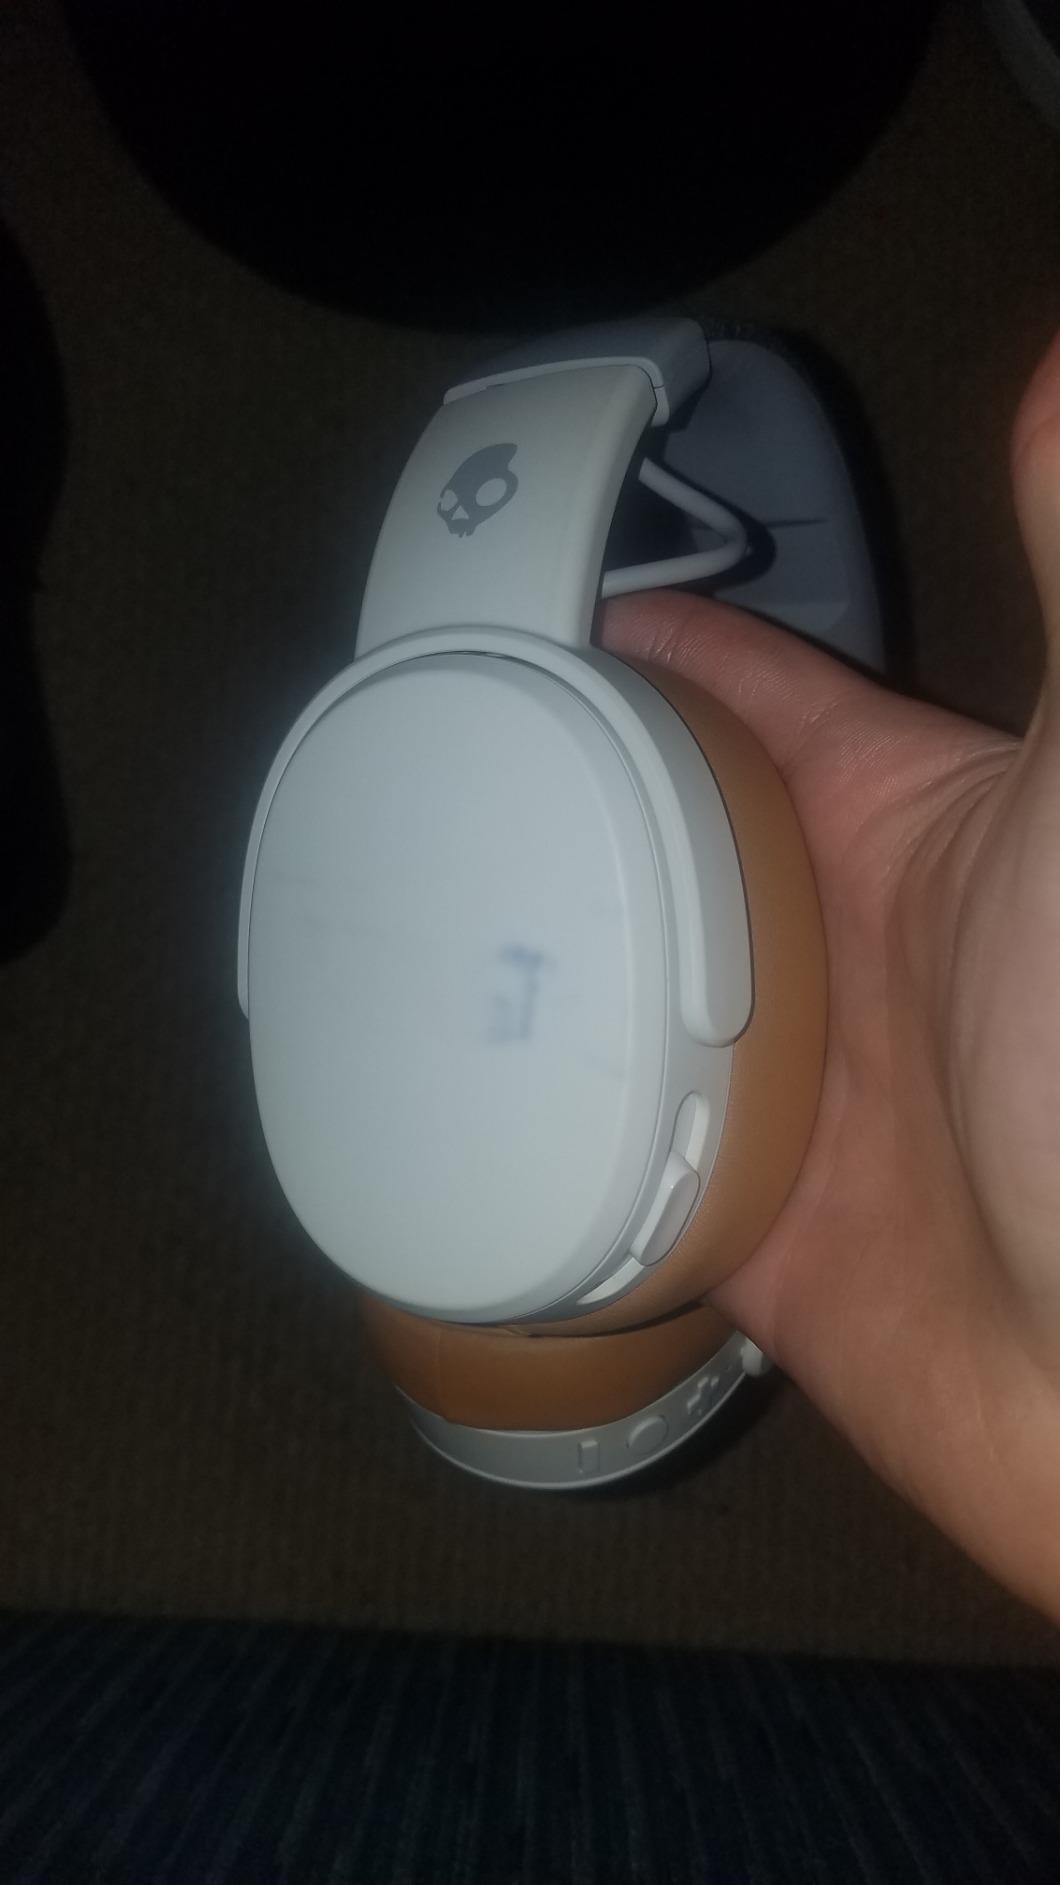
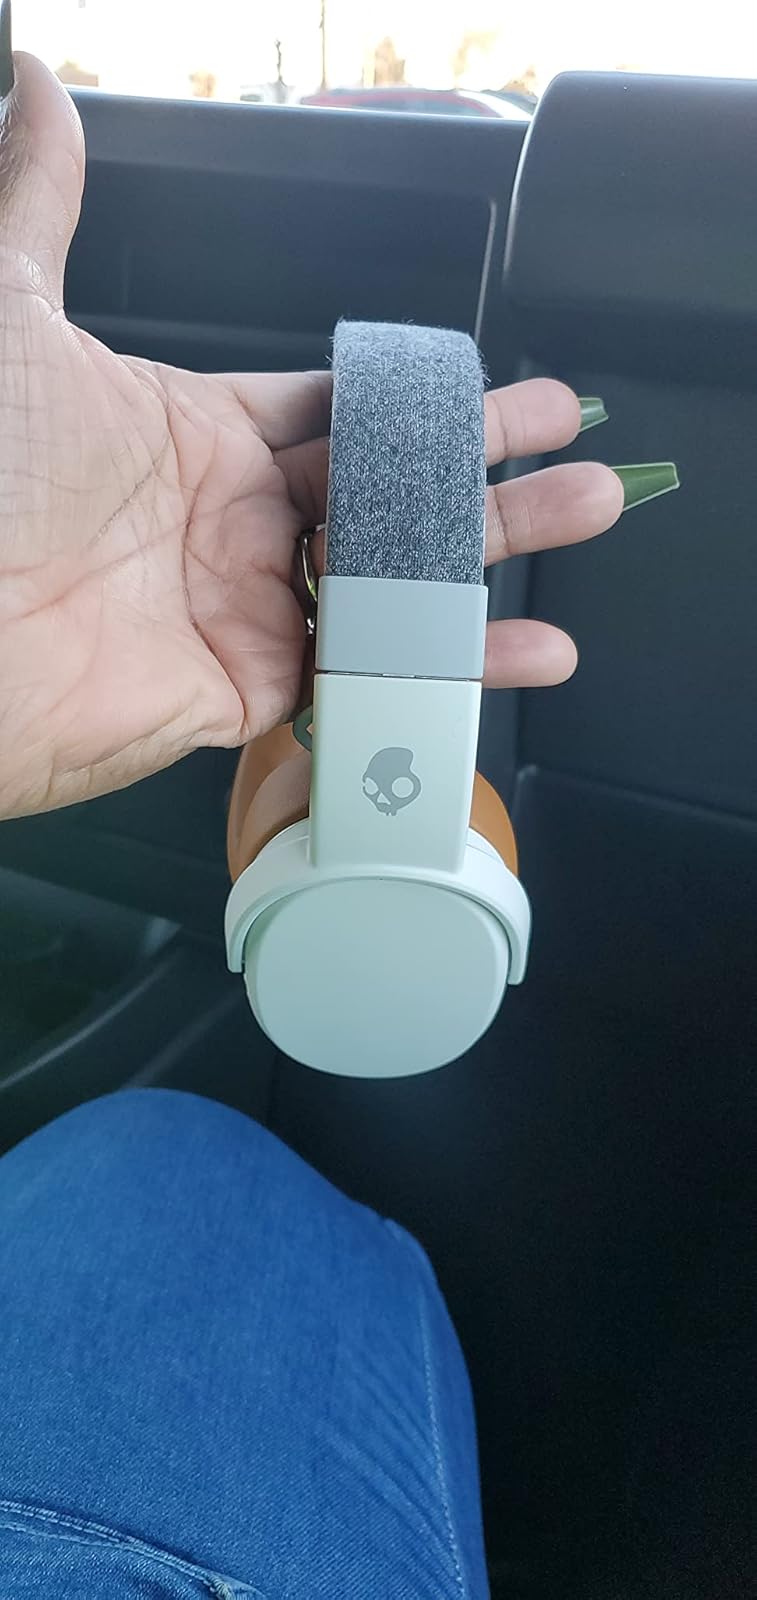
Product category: headphones
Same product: yes